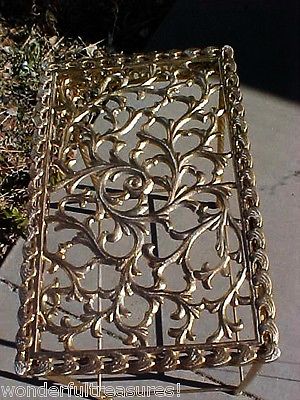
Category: table